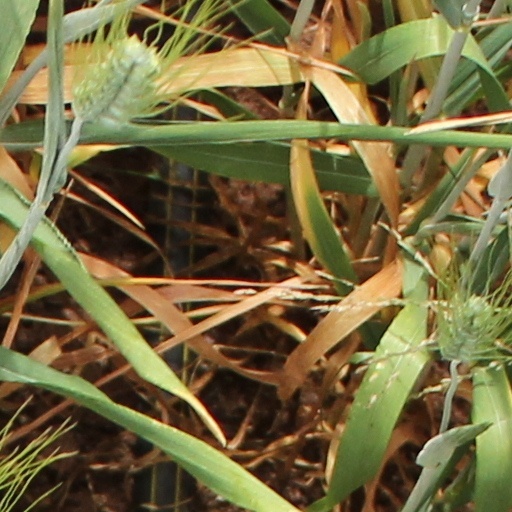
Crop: wheat